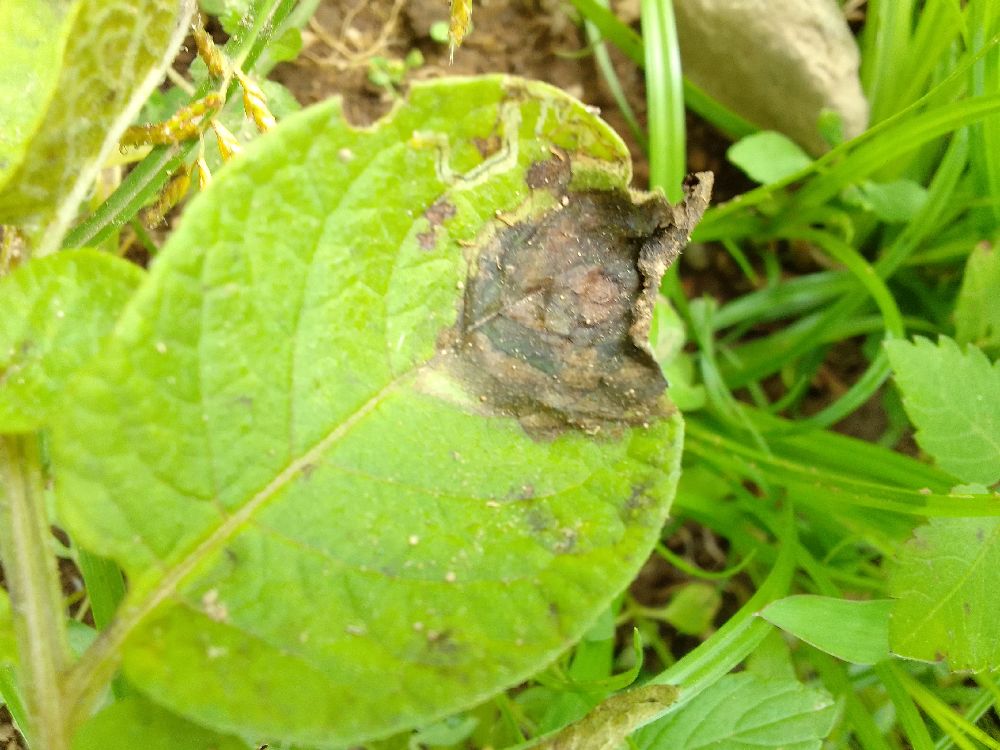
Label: Late blight